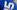
Number: 5